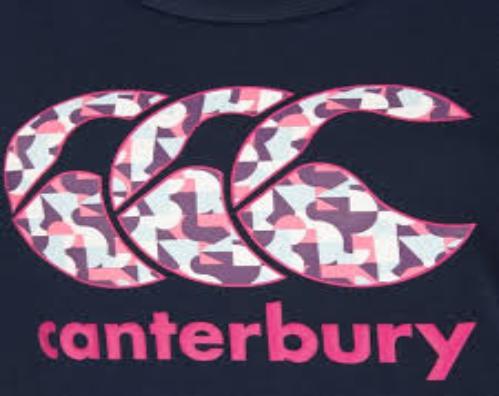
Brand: Canterbury
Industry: Clothes